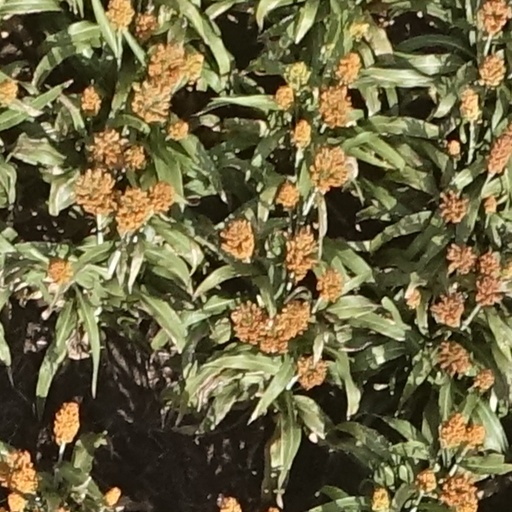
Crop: sorghum